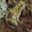
Label: frog